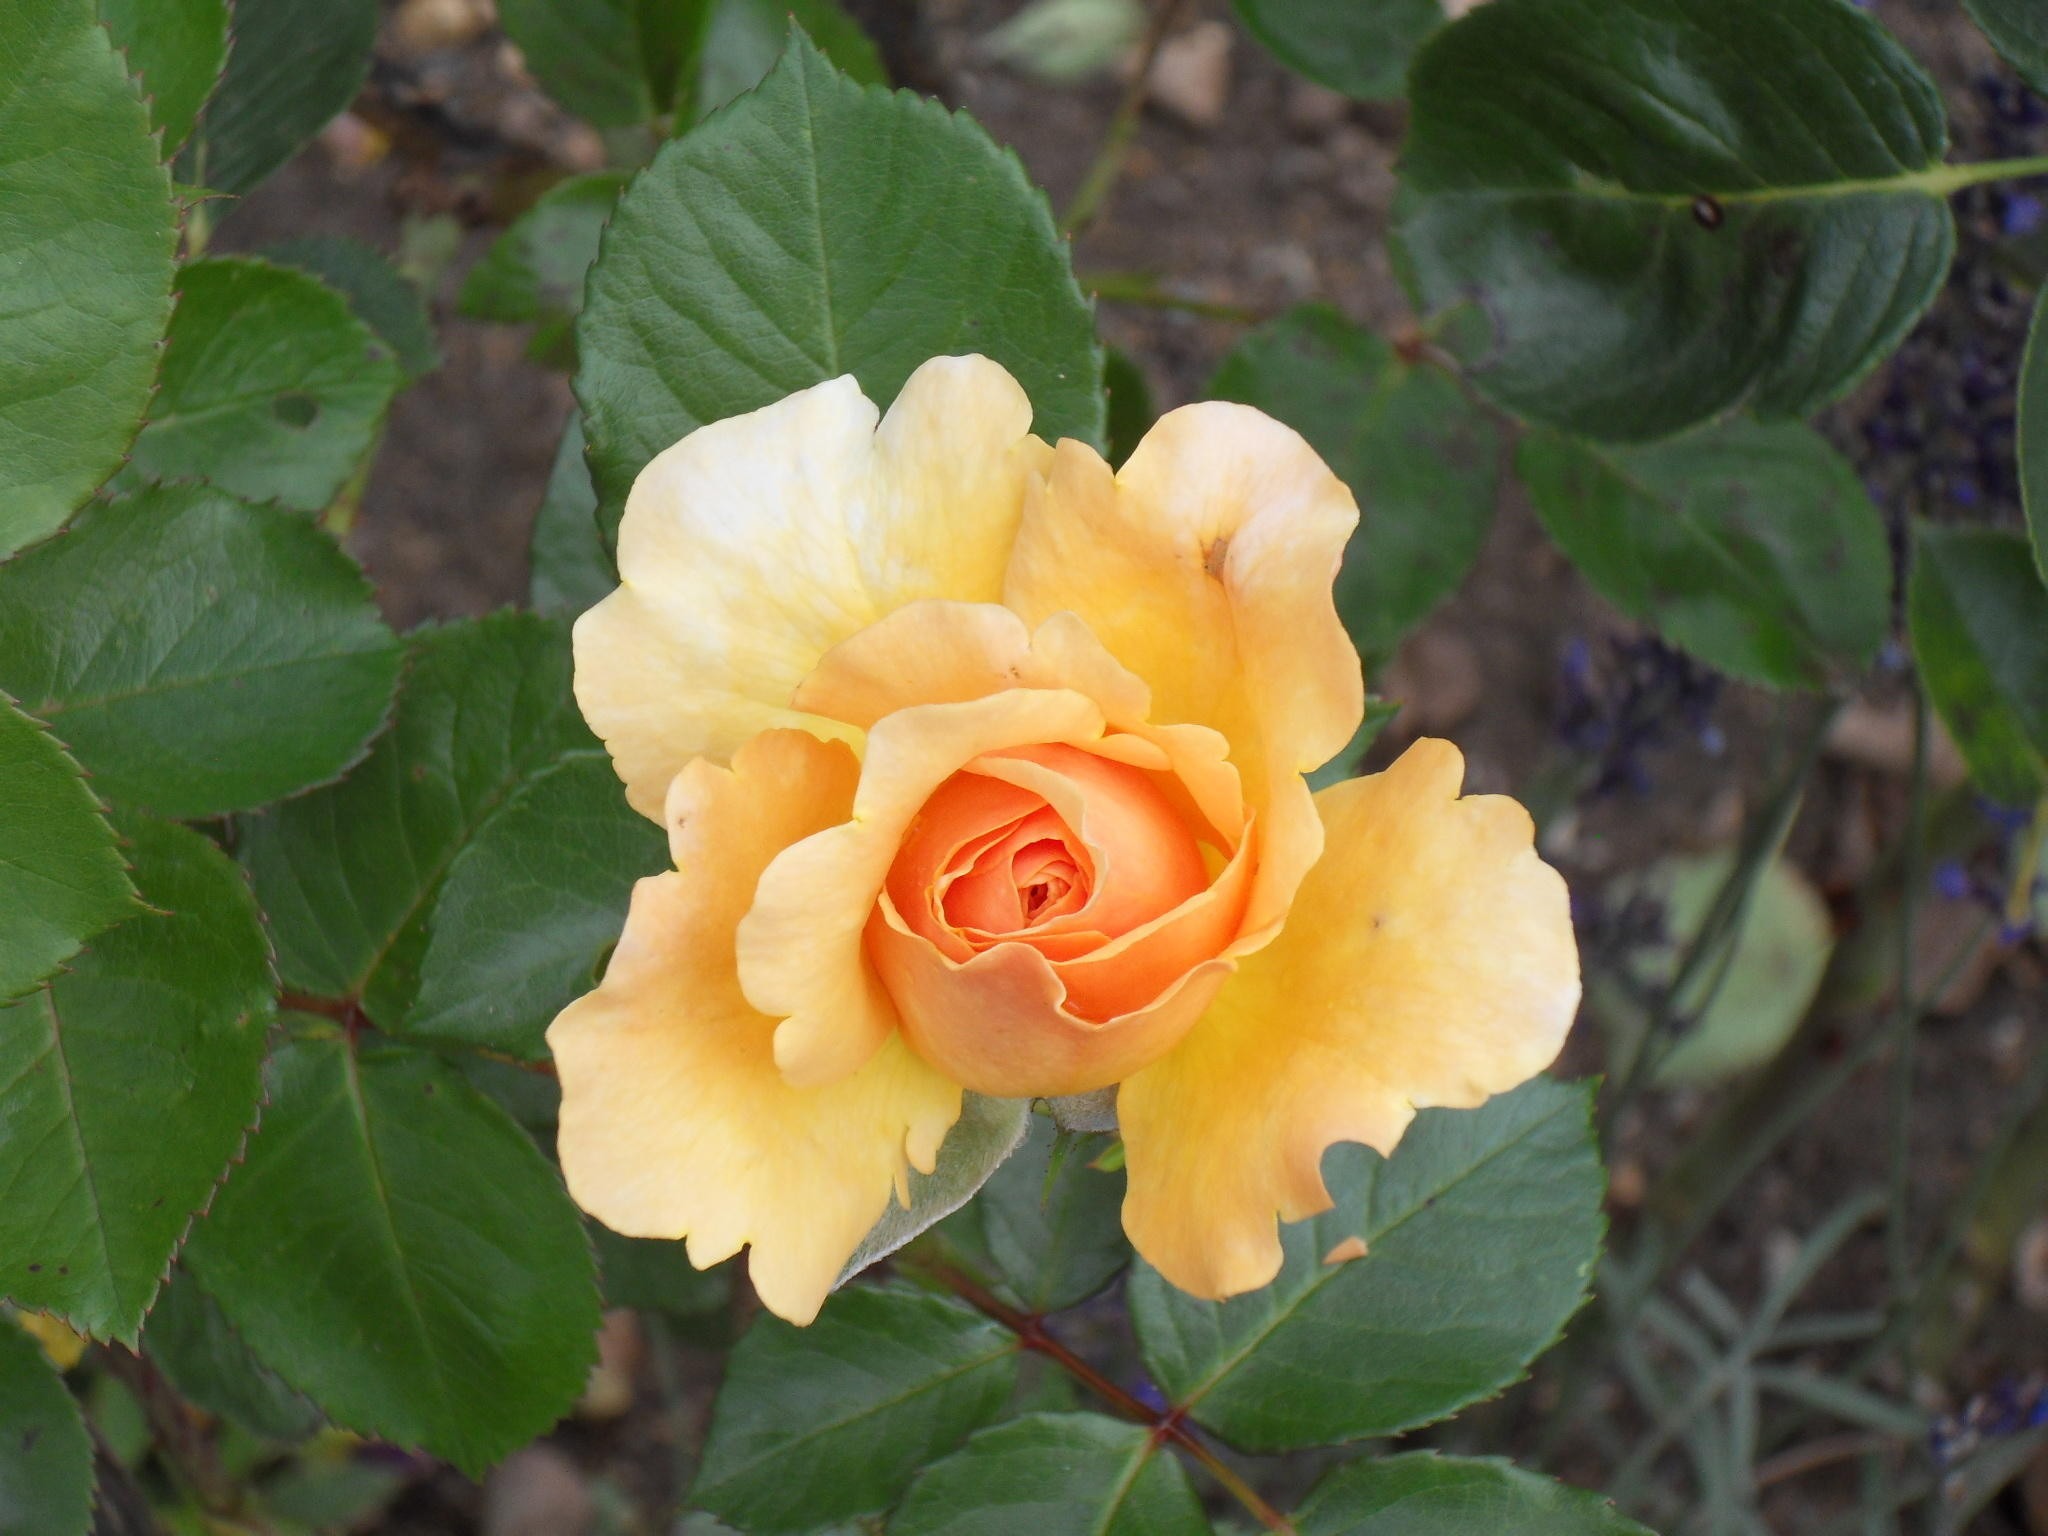
plant, flower, petal, rose, botany, yellow, garden, flora, shrub, floribunda, flowering plant, garden roses, rose family, land plant, rose order, austrian briar, rosa rubiginosa